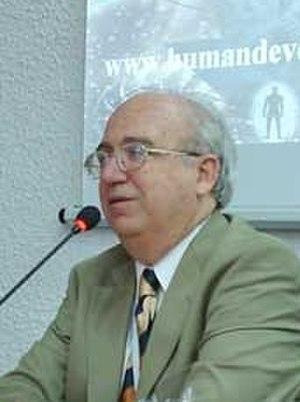
Michael A. Cremo, né le 15 juillet 1948 à Schenectady, est un essayiste américain.